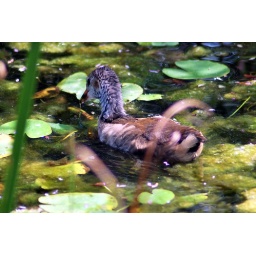
Various photographs of flora and fauna in the park, taken by myself and my son Kevin using my Nikon D60